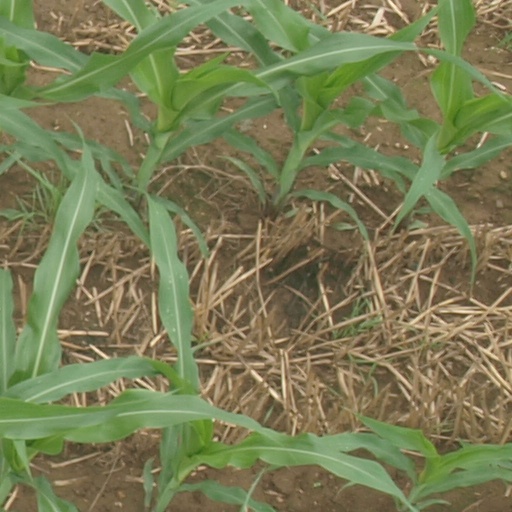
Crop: maize; corn